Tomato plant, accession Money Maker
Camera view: bottom (45 deg); turntable rotation: 180 degrees
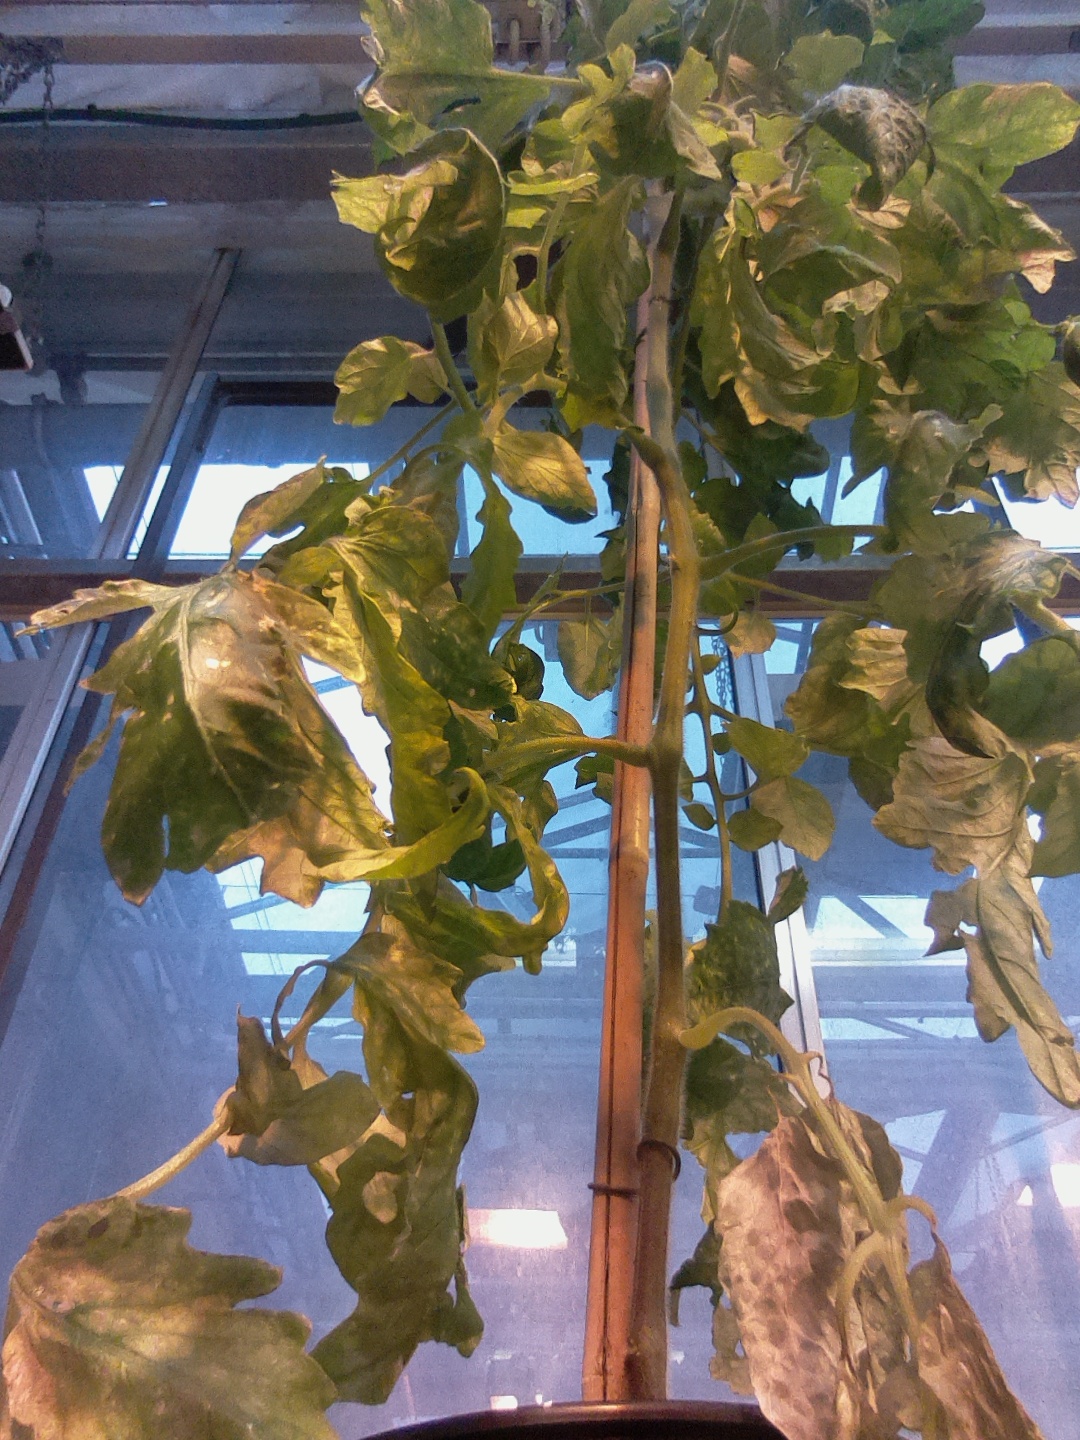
BBCH growth stage 70: Fruits at the main stem or branches visibles